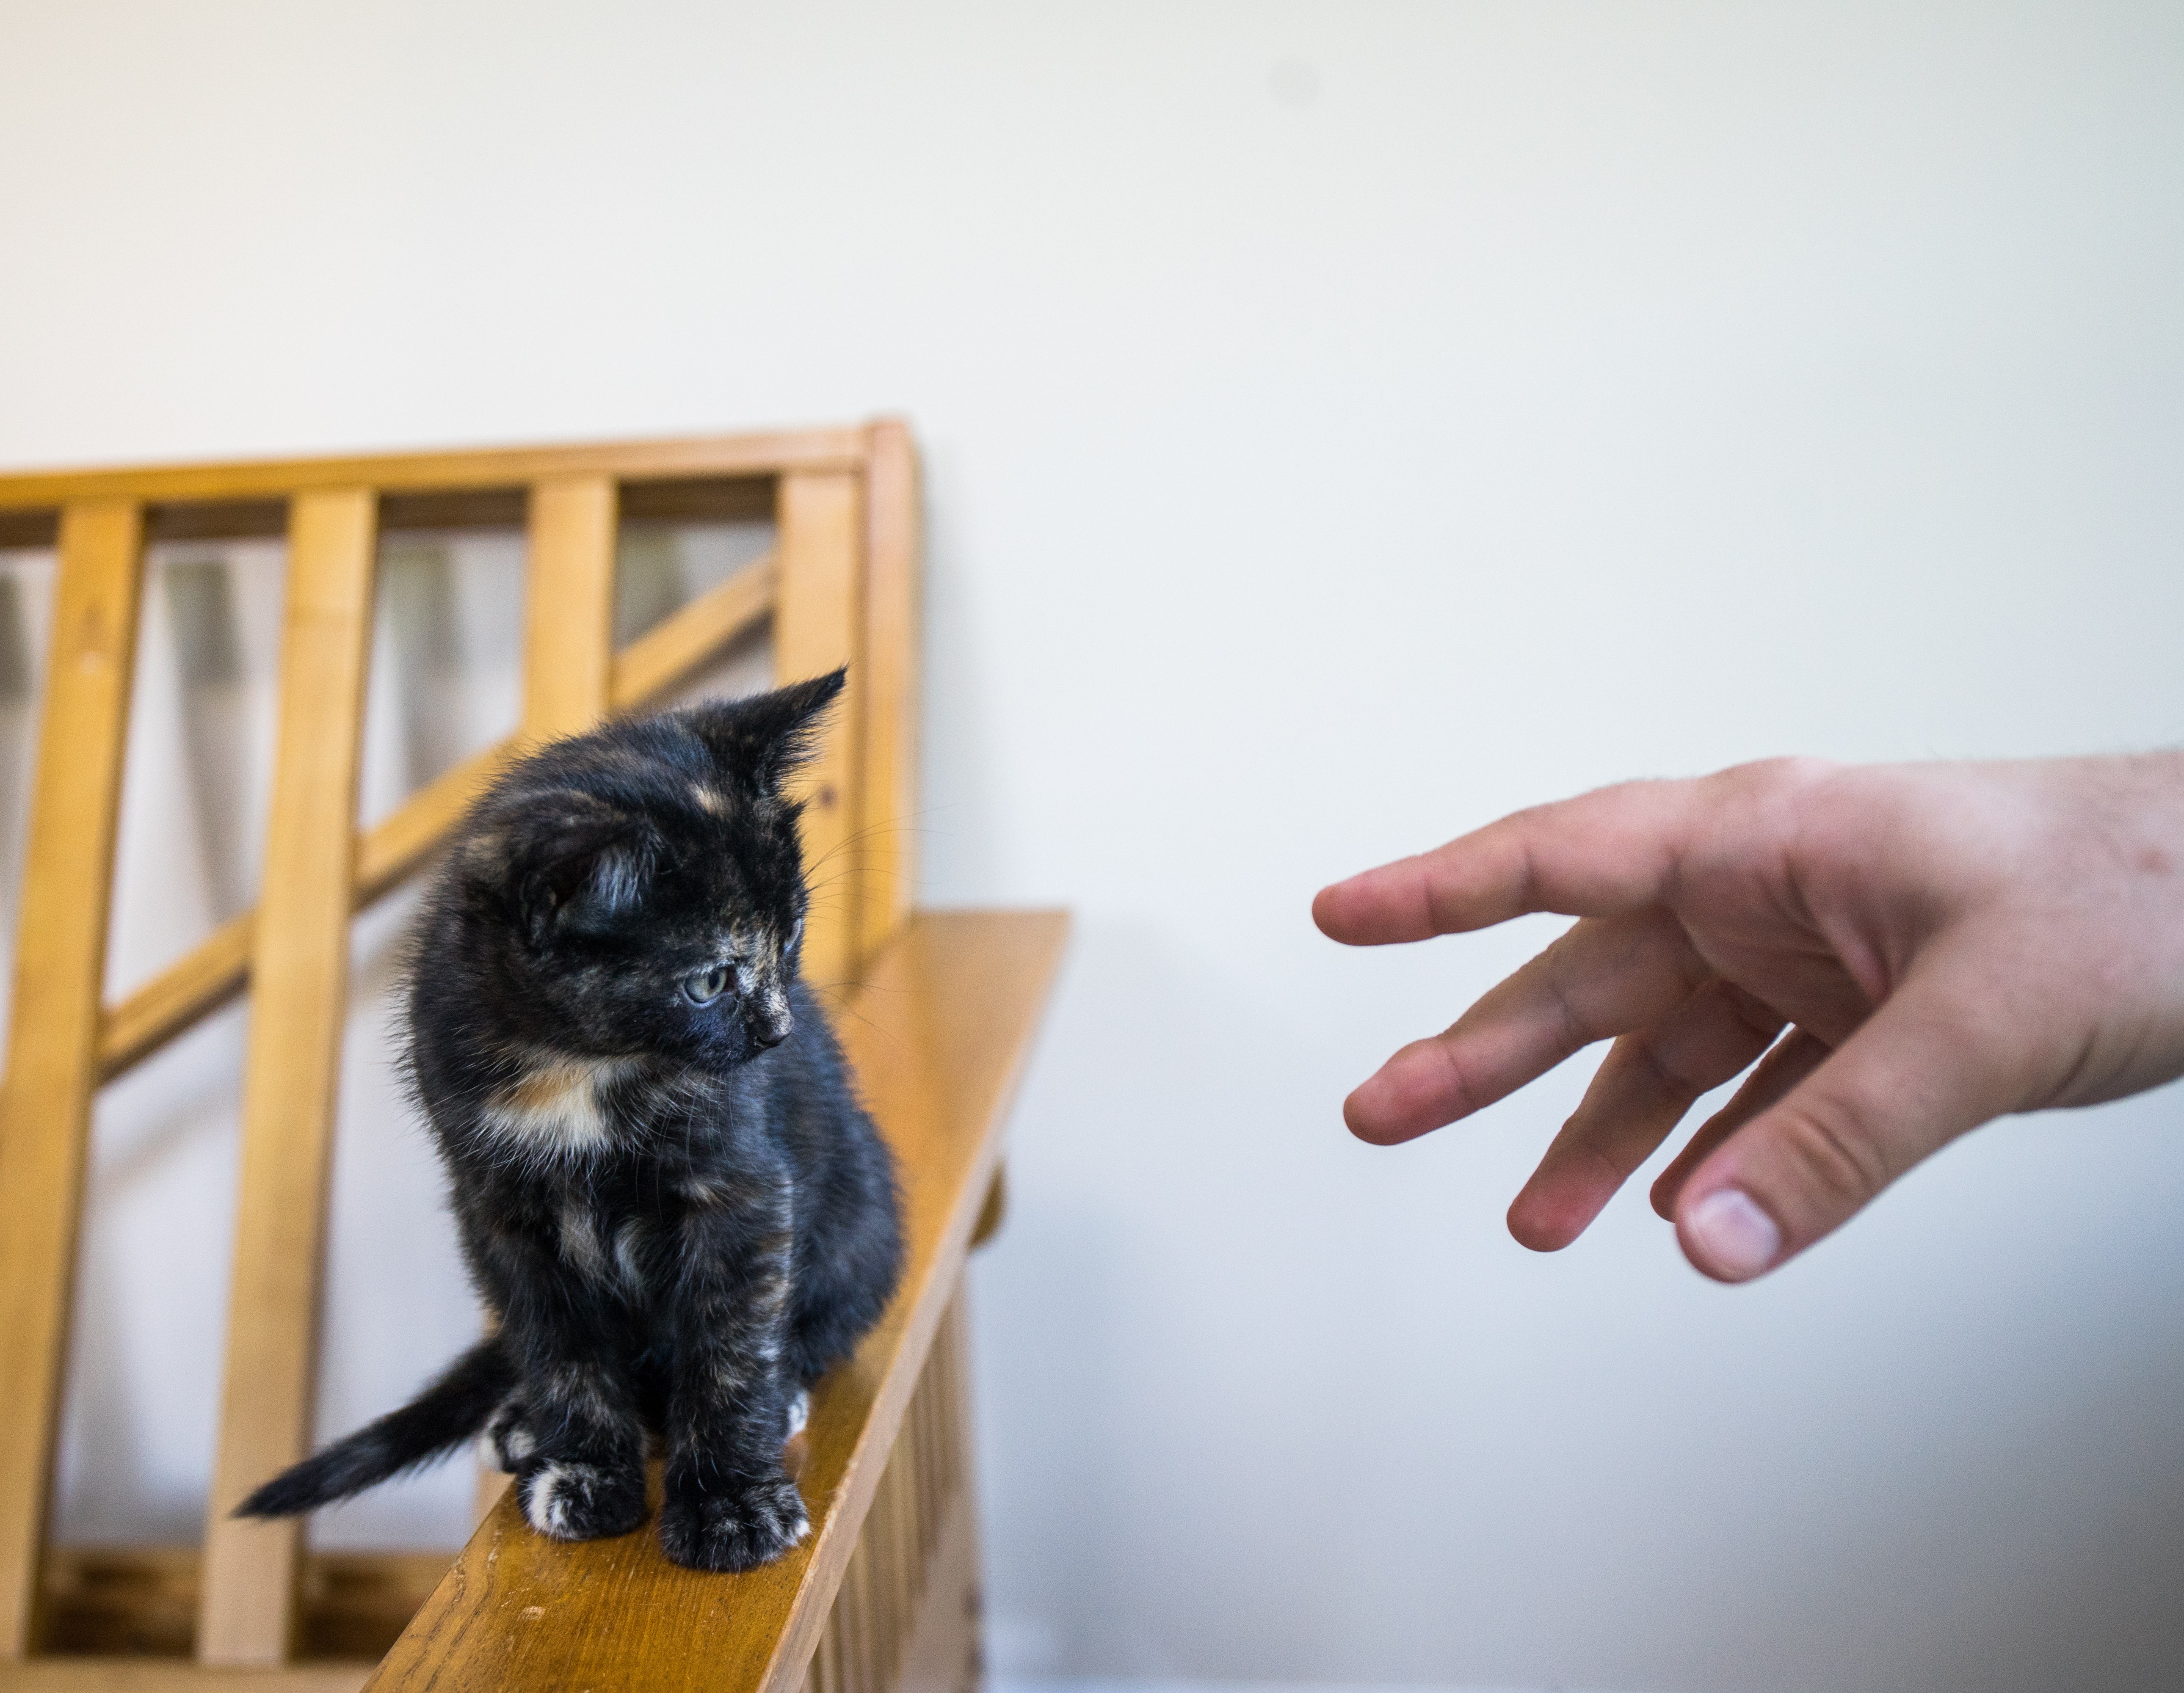
hand, puppy, dog like mammal